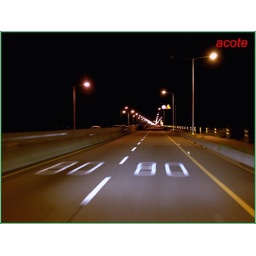
a picture taken by on the convertible while runing~ so late time~ only few cars passing by..